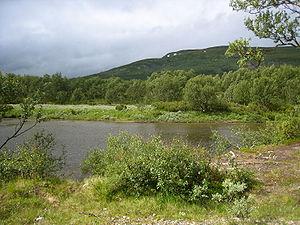
Ljungan est un fleuve du centre de la Suède.